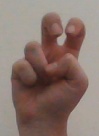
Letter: toot